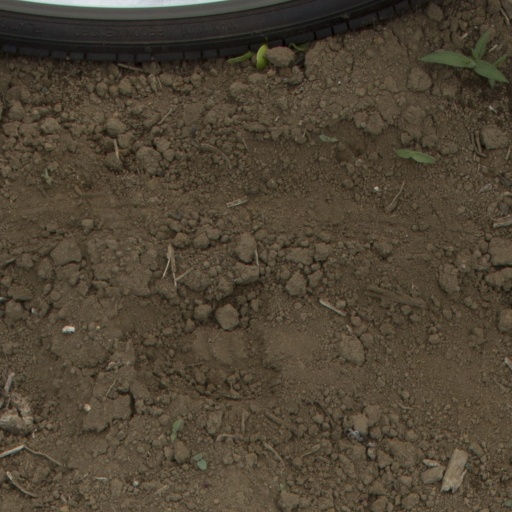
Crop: Jerusalem artichoke